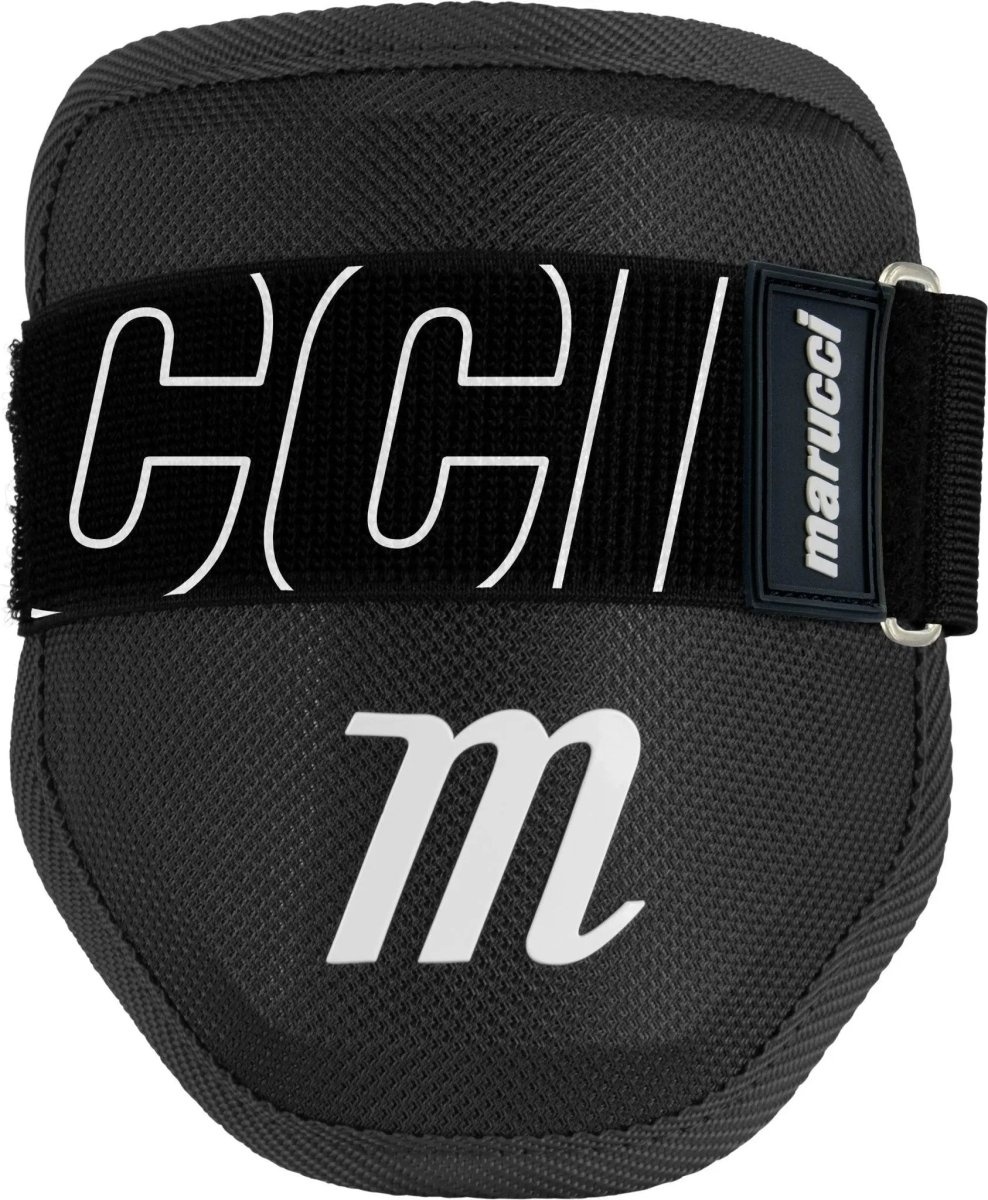
Marucci Baseball/Softball Elbow Guard MPELBGRD4
The Marucci Baseball/Softball Elbow Guard MPELBGRD4 is designed to provide players with the ultimate protection and confidence at the plate. Featuring a durable PE shell, this elbow guard offers full coverage to shield your elbow from high-speed pitches, ensuring you're protected without sacrificing mobility. The semi-moldable design contours to the natural shape of your arm, delivering a comfortable, custom fit that won’t feel restrictive. Equipped with a moisture-wicking liner, this elbow guard helps keep you dry and comfortable throughout intense gameplay. The adjustable single strap with a hook-and-loop closure ensures a secure, customized fit for any player. Designed to be ambidextrous, this versatile guard is suitable for both left- and right-handed hitters. Its one-size-fits-most design makes it an ideal choice for a wide range of athletes. With the Marucci Elbow Guard, you can focus on your performance while staying fully protected. Durable PE shell for superior protection Contoured semi-moldable design for a custom, comfortable fit Moisture-wicking liner keeps players dry and comfortable Adjustable single strap with hook-and-loop closure for a secure fit Ambidextrous design suitable for both left- and right-handed hitters One size fits most for universal fitting
Brand: Marucci
Category: Sporting Goods > Athletics > Baseball & Softball > Baseball & Softball Protective Gear